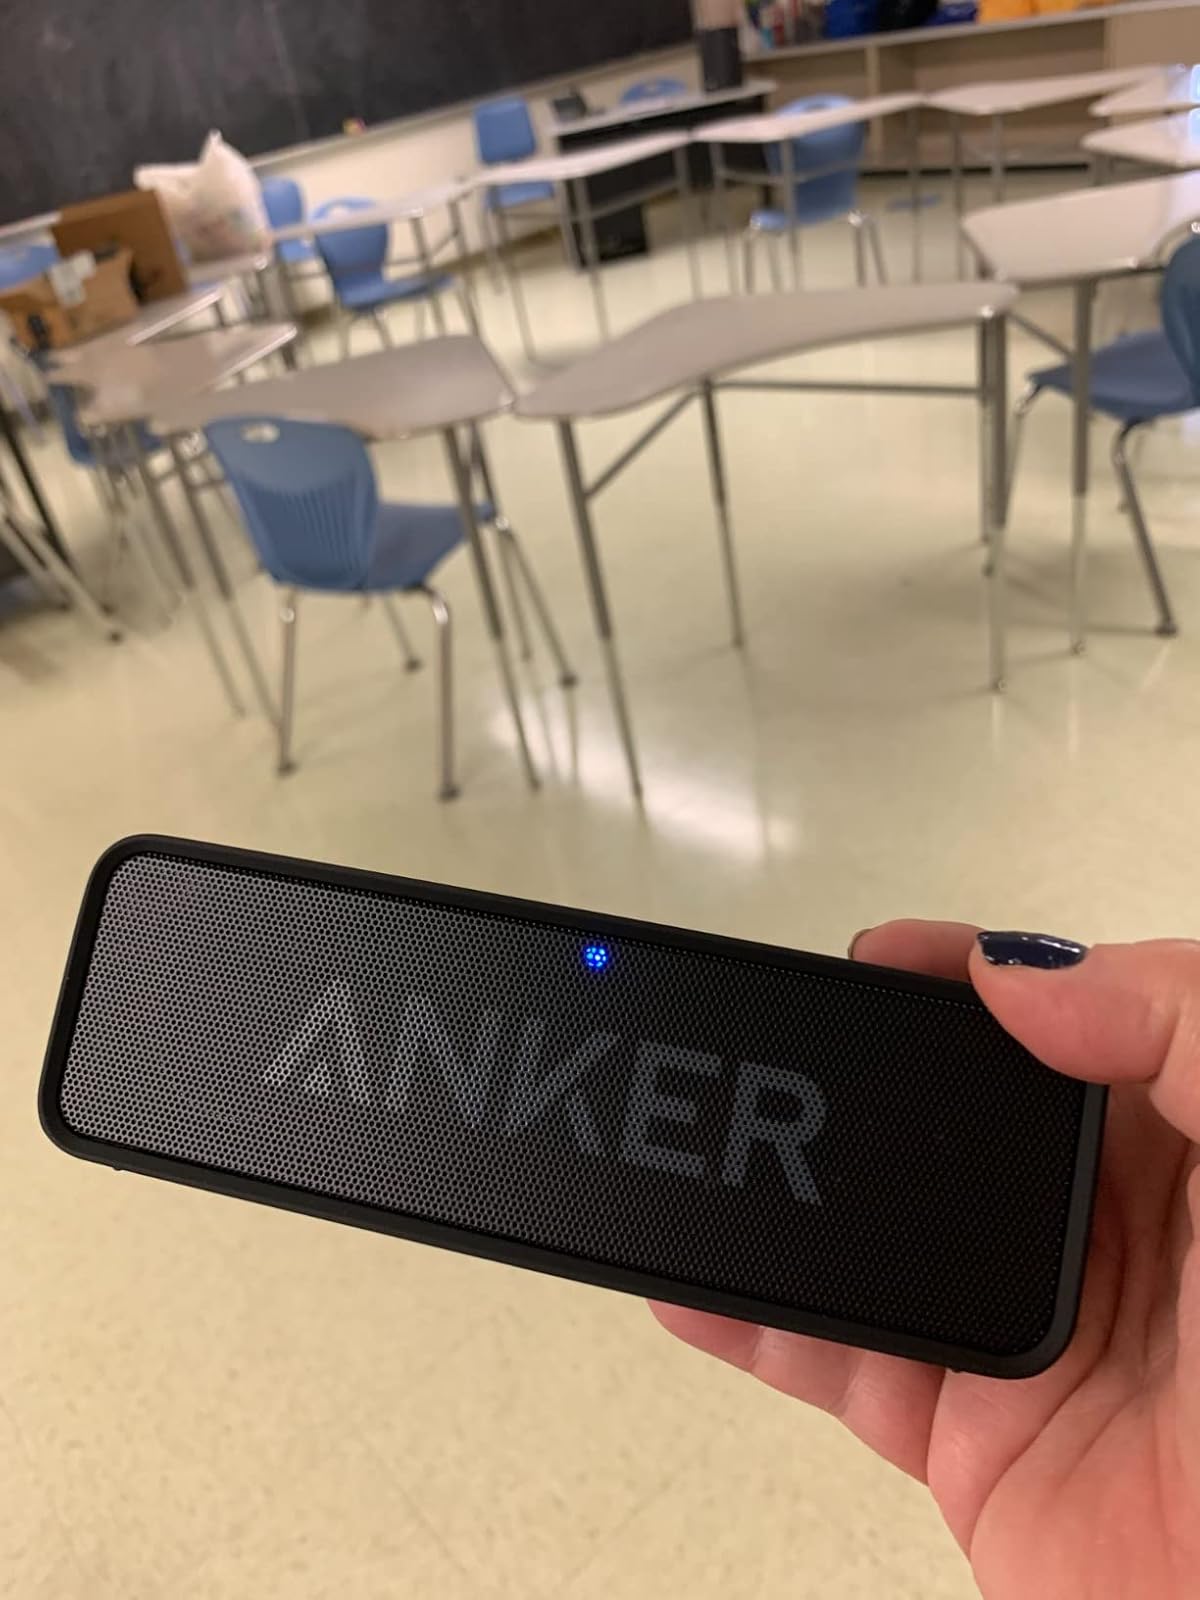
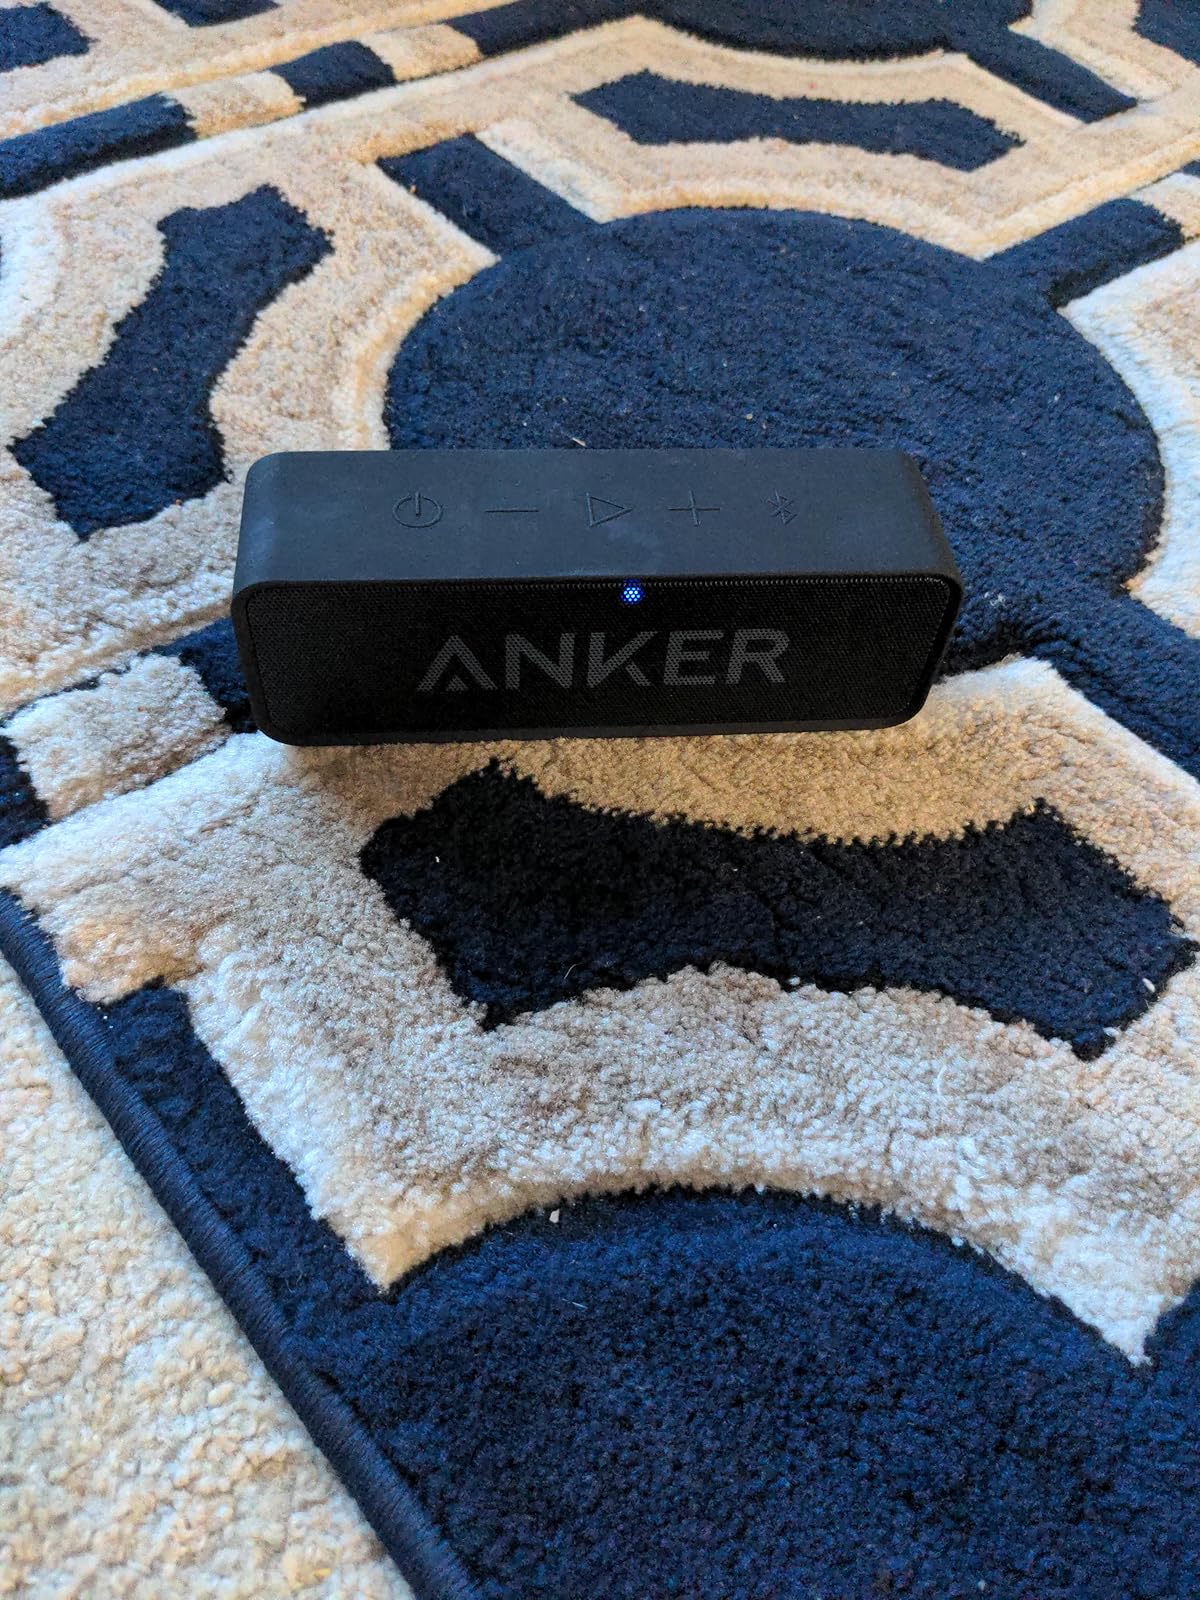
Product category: speaker
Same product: yes